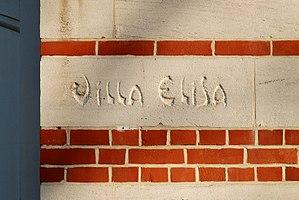
Belgique - Bruxelles - Villa Elisa (Art nouveau, architecte Victor Taelemans, 1899)
La Villa Elisa est un bâtiment de style Art nouveau édifié à Uccle dans la banlieue de Bruxelles en Belgique par l'architecte Victor Taelemans.